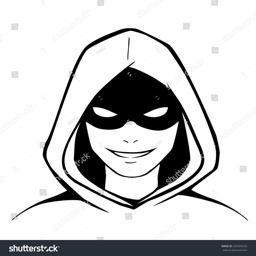
male shadowed face under the hood